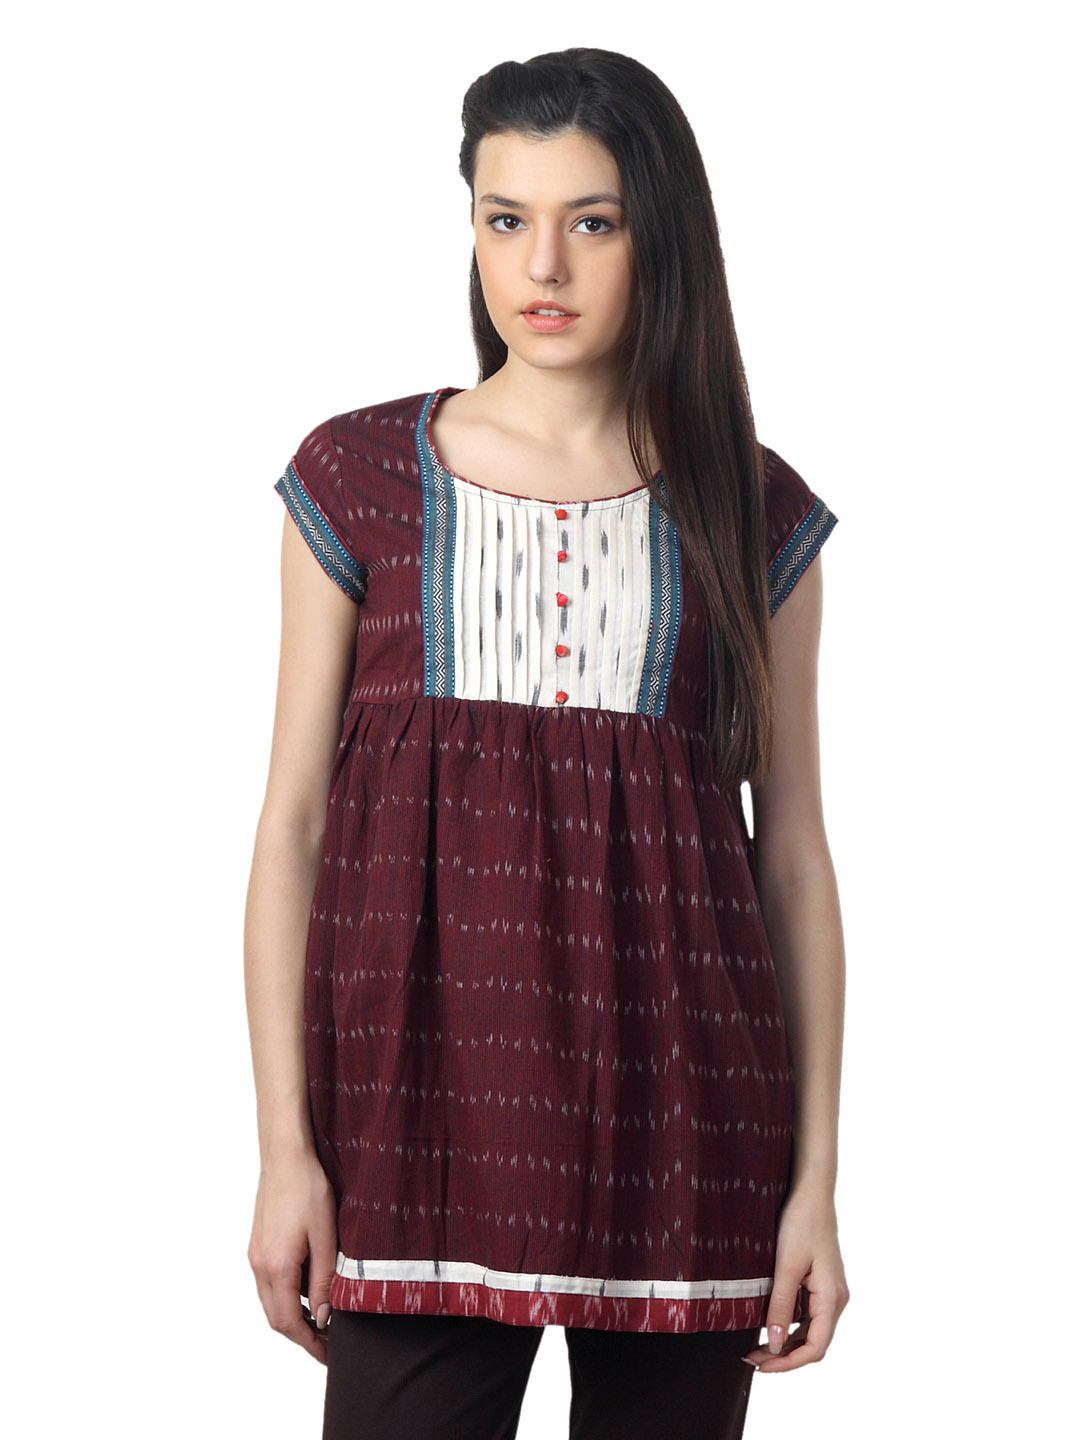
Mother Earth Women Maroon Kurti
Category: Apparel / Topwear / Kurtis
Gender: Women
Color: Maroon
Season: Summer 2012
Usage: Ethnic